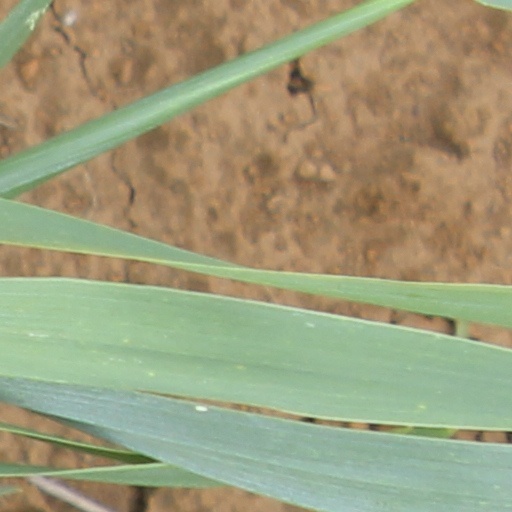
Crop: wheat